Bat

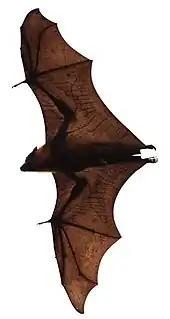
The wings are highly vascularised membranes, the larger blood vessels visible against the light.

It takes a lot of energy and an efficient circulatory system to work the flight muscles of bats. Energy supply to the muscles engaged in flight requires about double the amount compared to the muscles that do not use flight as a means of mammalian locomotion. In parallel to energy consumption, blood oxygen levels of flying animals are twice as much as those of their terrestrially locomoting mammals. As the blood supply controls the amount of oxygen supplied throughout the body, the circulatory system must respond accordingly. Therefore, compared to a terrestrial mammal of the same relative size, the bat's heart can be up to three times larger, and pump more blood. Cardiac output is directly derived from heart rate and stroke volume of the blood; an active microbat can reach a heart rate of 1000 beats per minute.